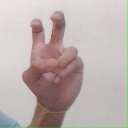
अक्षर: ई